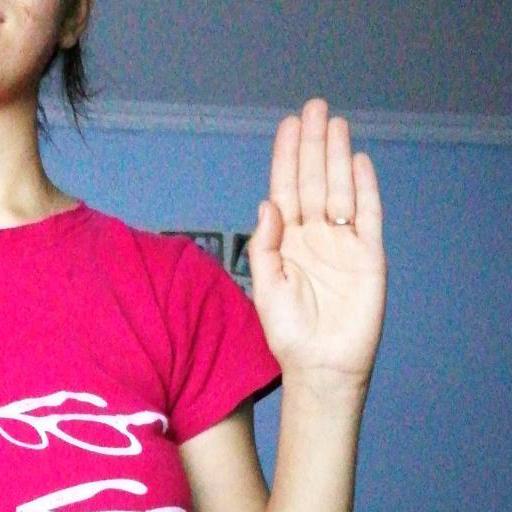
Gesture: stop